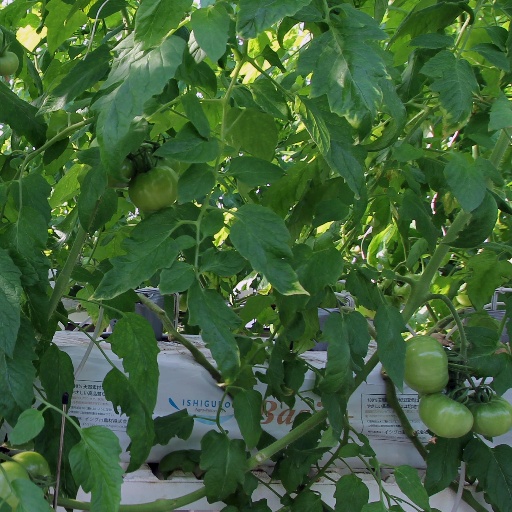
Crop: tomato